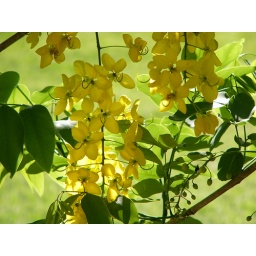
View from under the golden chain flower tree.